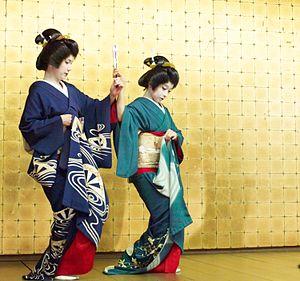
Une geisha, aussi appelée geiko ou geigi, est au Japon une artiste et une dame de compagnie, qui consacre sa vie à la pratique artistique raffinée des arts traditionnels japonais pour des prestations d'accompagnement et de divertissement, pour une clientèle très aisée. Elle cultive le raffinement artistique dans divers domaines tels que l'habillement en kimono, la musique classique, la danse, les rapports sociaux et la conversation, des jeux... Le mot « geisha » peut s’interpréter comme « personne d’arts » ou « femme qui excelle dans le métier de l'art ».